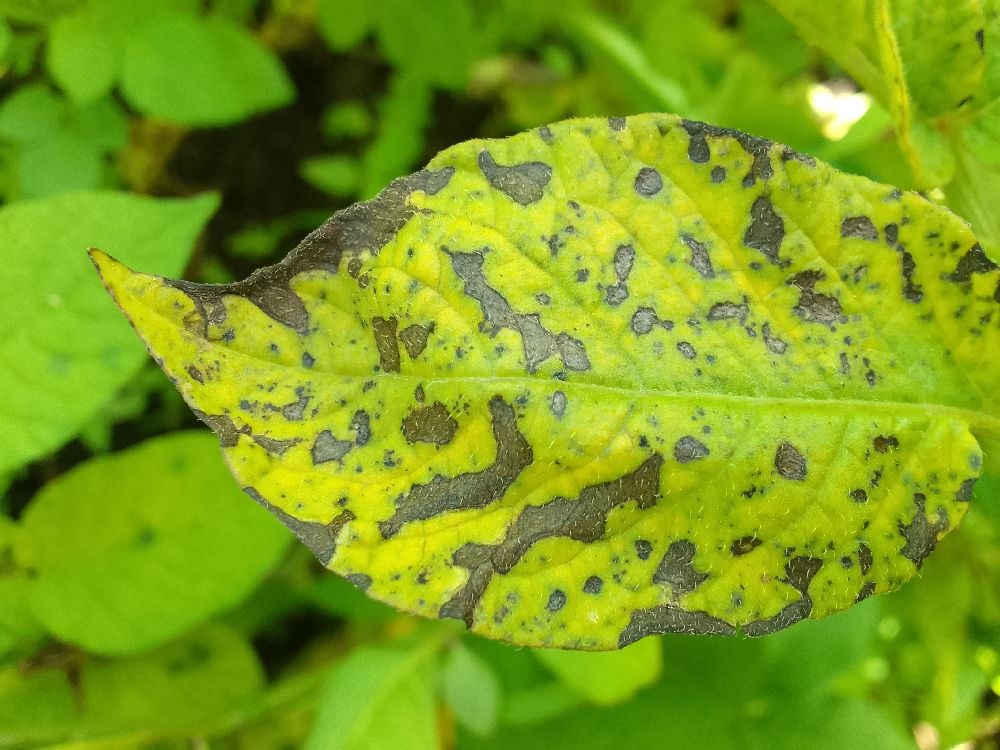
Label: Early blight